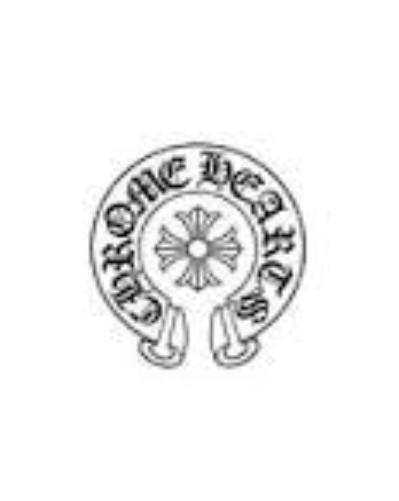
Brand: Chrome Hearts
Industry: Clothes